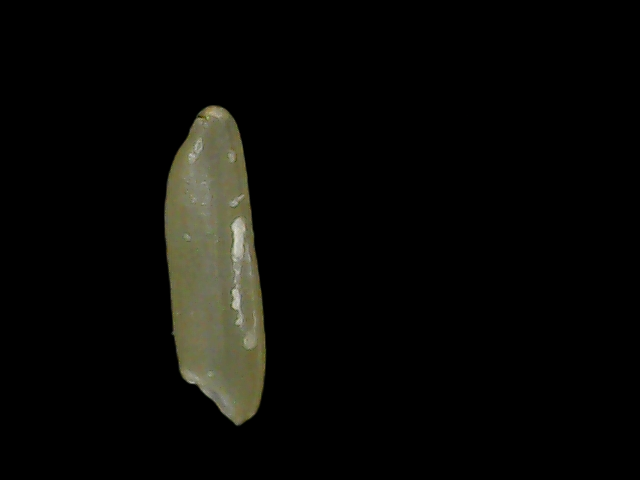
Rice variety: Binadhan19